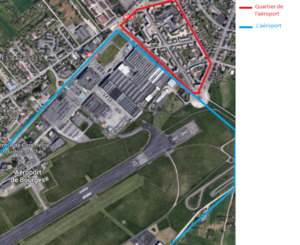
Le quartier de l'aéroport
Bourges est une commune française, préfecture du département du Cher. Avec 64 551 habitants en 2017, il s'agit de la commune la plus peuplée du département. Au centre d'une aire urbaine de 140 350 habitants, Bourges est la troisième commune la plus peuplée de la région Centre-Val de Loire, après Tours et Orléans, et devant Blois, Châteauroux et Chartres.